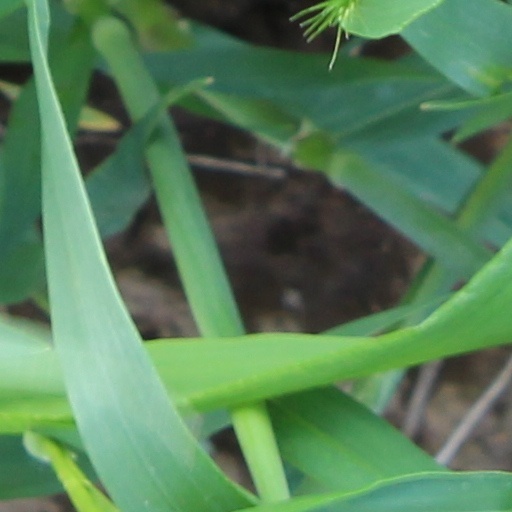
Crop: wheat